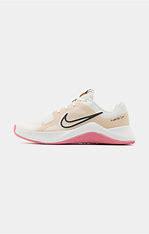
Brand: Nike
Model: MC 2